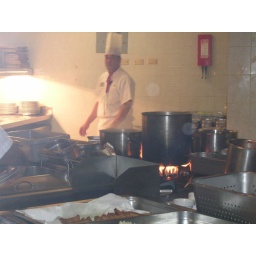
Chef in the kitchen taken through glass (check out the huge fire under that pot!)